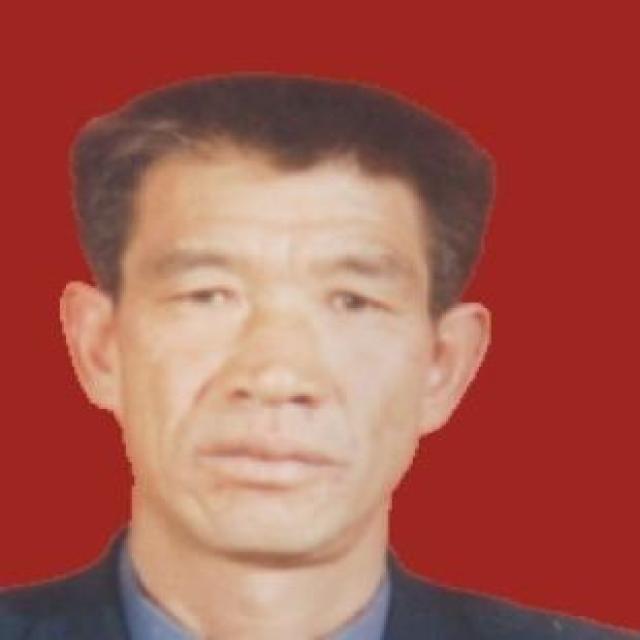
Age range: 45-64